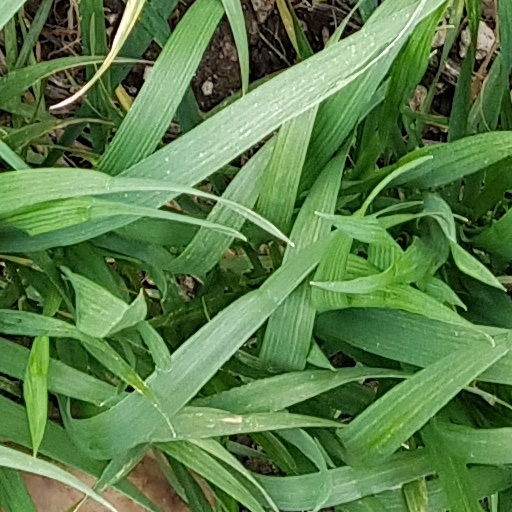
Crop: wheat